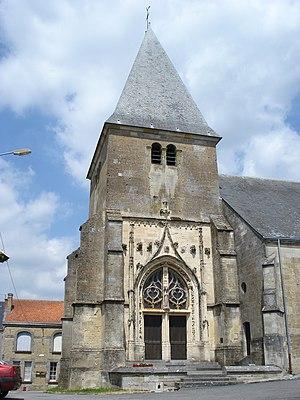
Voncq est une commune française, située dans le département des Ardennes en région Grand Est.